Old Dutch Church (Kingston, New York)

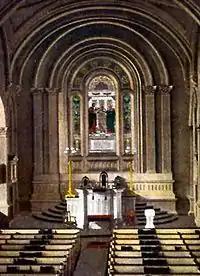
1907 postcard of interior

The sanctuary itself is painted off-white, with the stained glass windows, red carpeting, gilding and mahogany trim of the pews providing a contrast. Corinthian columns, creating lateral arcades, provide corbeled support to groin vaults. The arcading partially encloses the balcony. A simulated clerestory level is illuminated by the skylights supplemented by electric lighting in the original wall sconces. The walls themselves are plaster on lath with beaded wainscoting ending in a chair rail.